Roman Sabiński

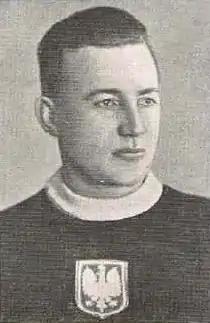
Roman Sabiński

Roman Zdzisław Jerzy Sabiński (28 December 1908 in Lemberg - 28 June 1978 in Manchester) was a Polish ice hockey player who competed in the 1932 Winter Olympics.